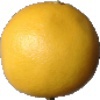
Label: Grapefruit White 1